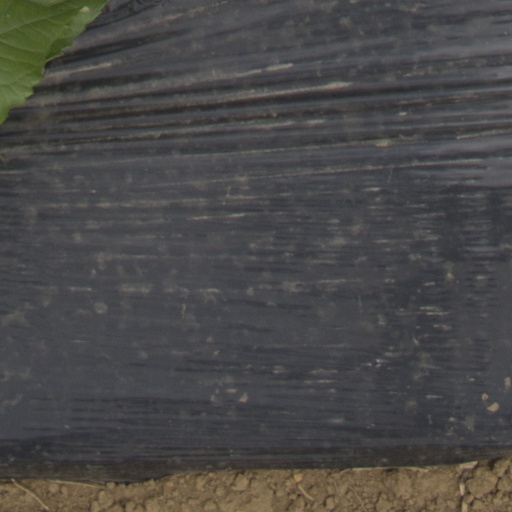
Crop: Jerusalem artichoke